Magistrato alla Sanità

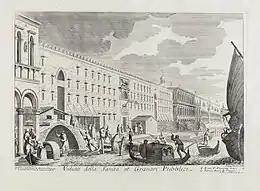
Domenico Lovisa, ""Veduta della Sanità et Granari Pubblici"". From the office of the , inside the public granary near Saint Mark's Square, it was possible to sight arriving ships and inspect for disease.

Upon its institution as a permanent body, the were tasked with safeguarding the public health of the state, with particular attention to preventing the spread of foreign diseases within the republic's territory, a regular threat for a city with an extensive reliance on international trade routes that facilitated contagion. From the offices of the magistracy, inside the public granaries near Saint Mark’s Square, it was possible to control the arrival of all ships and to prevent the disembarking of passengers and the unloading of cargo until health inspections were conducted. Upon sighting the arrival of a ship into port, observers of the magistracy, stationed in the nearby bell tower, immediately notified the magistracy so that health officials could be sent to conduct inspections. All travelers, merchants, sailors, or pilgrims, had to obtain permission to enter the city. Suspected individuals and cargo were redirected to the lazarets for quarantine.